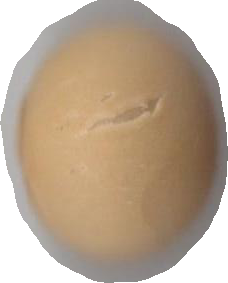
Variety: Grobogan